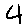
Label: 4